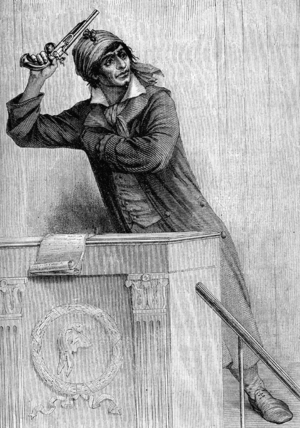
Jakobinerne
Jean-Paul Marat.
Jakobinerne er betegnelsen for en fransk radikal politisk bevægelse, som spillede en hovedrolle under Den franske revolution og havde enemagten 1793-1794. Blandt dets kendteste medlemmer er Marat, Danton, Desmoulins og Robespierre. Partiet blev også i den sidste periode blandet sammen med det andet radikale revolutionære parti kaldet ”Bjerget” efter den høje placering i Nationalforsamlingen som begge havde, hvorfor tilhængerne undertiden kaldtes montagnarder.